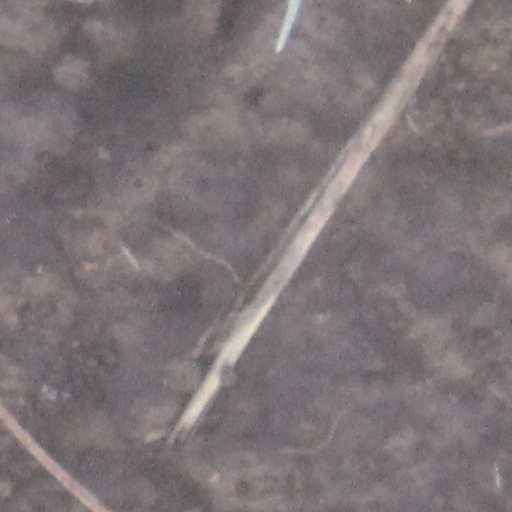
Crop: wheat